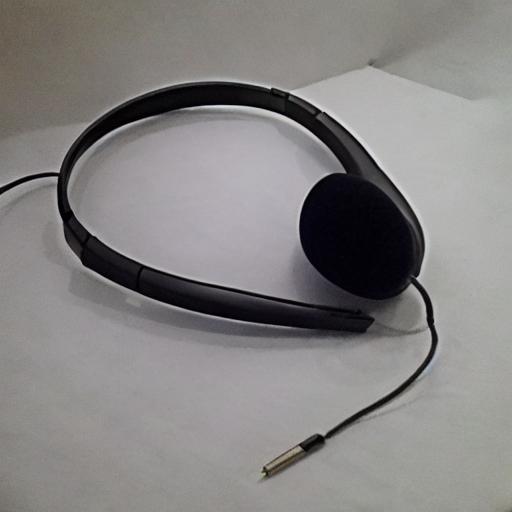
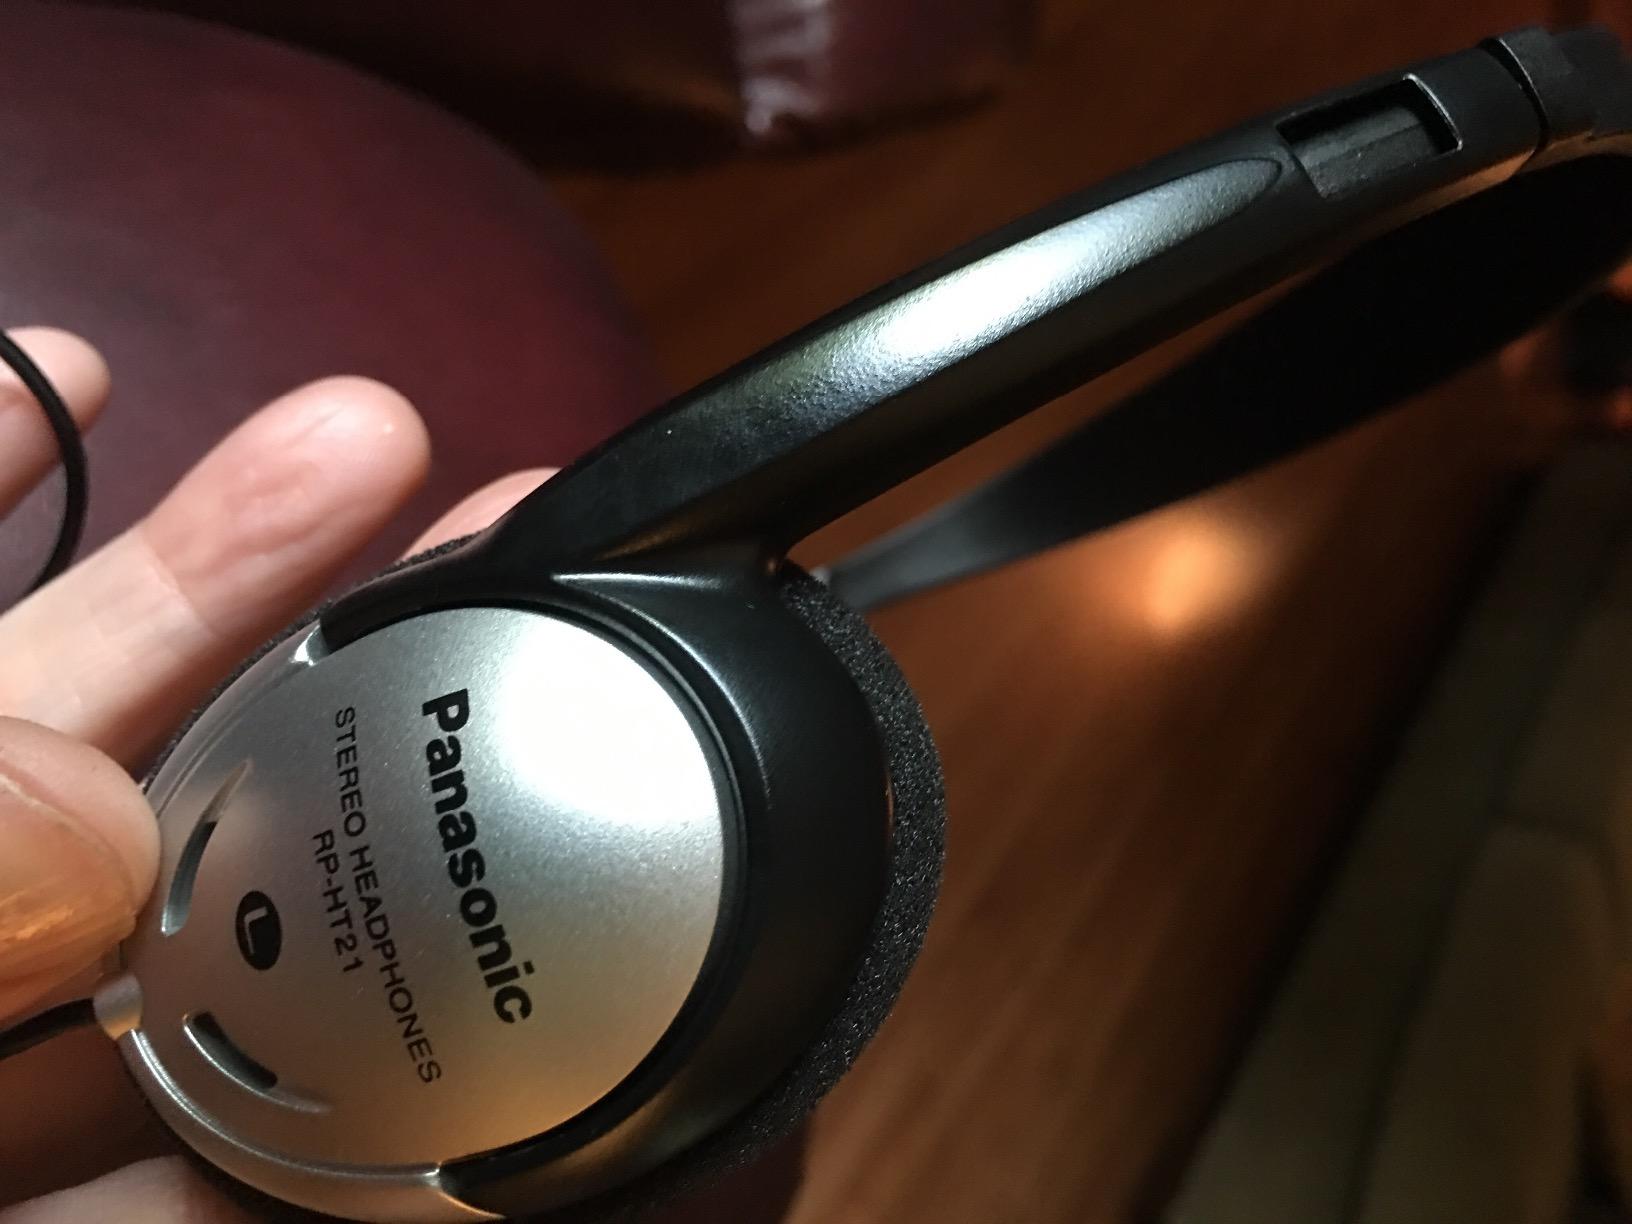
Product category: headphones
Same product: no